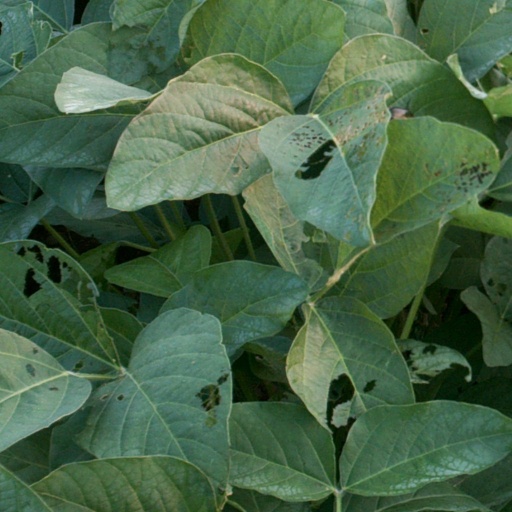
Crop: soybean